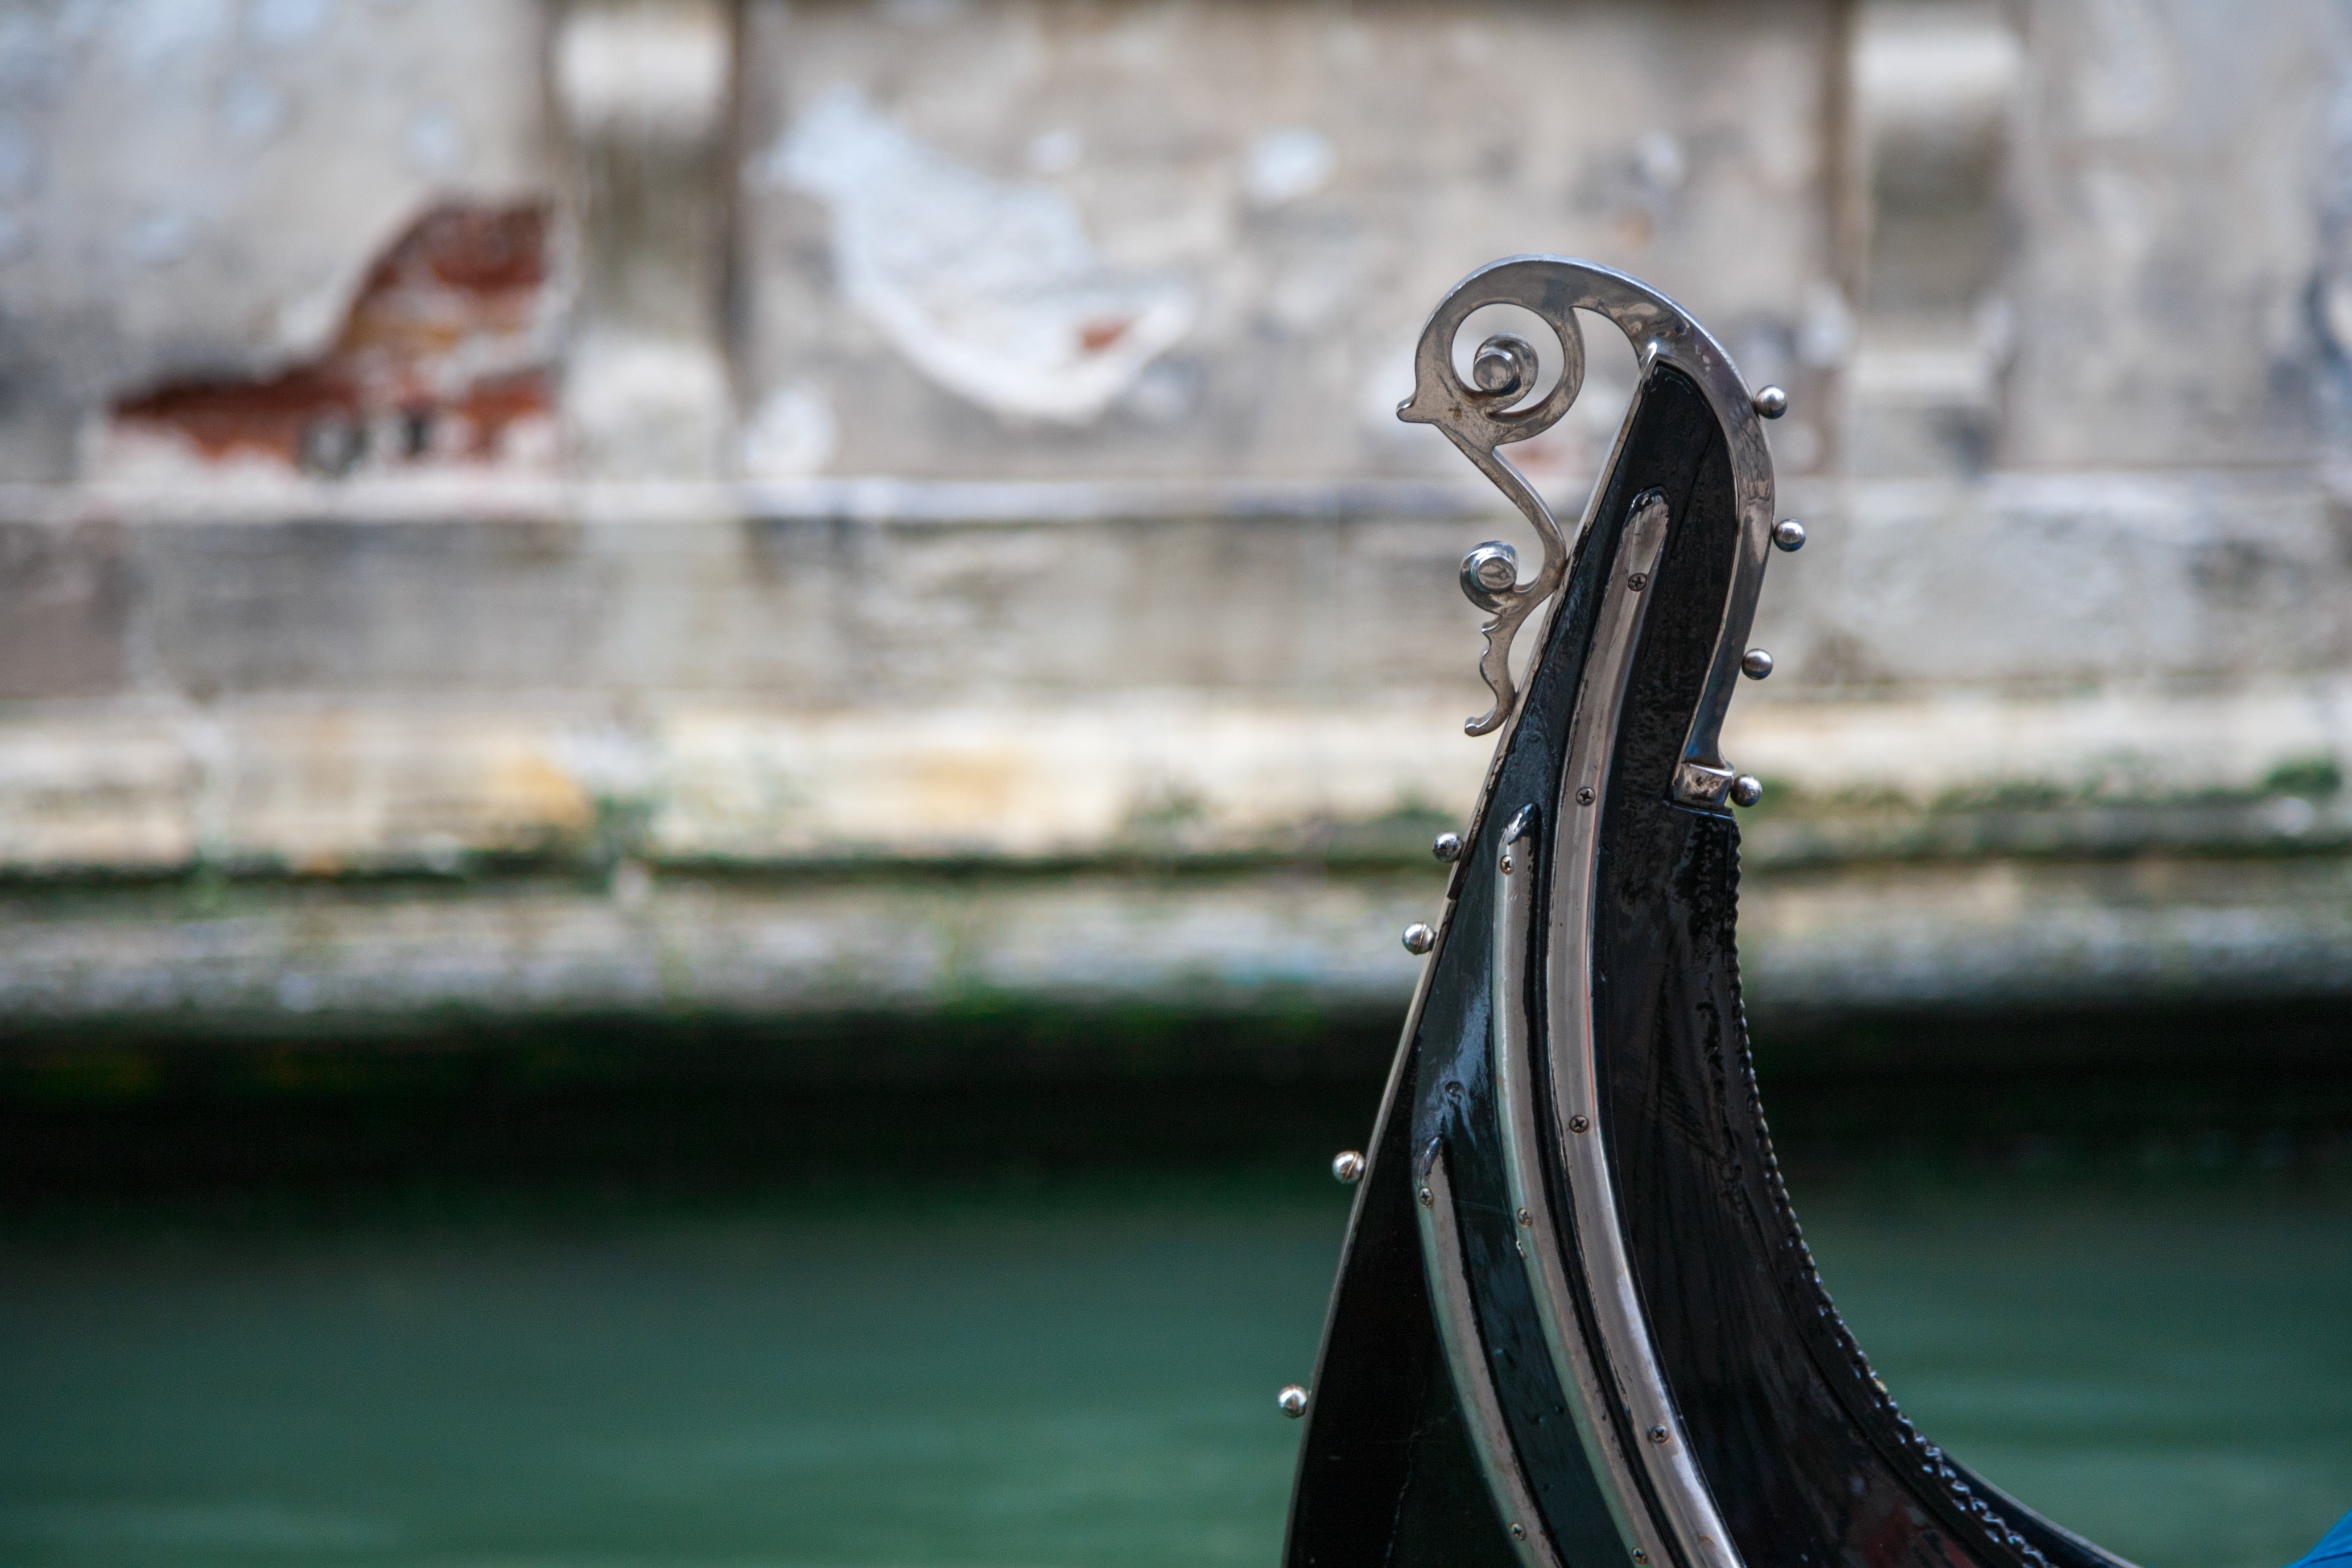
water, boat, reflection, vehicle, black, close up, gondola